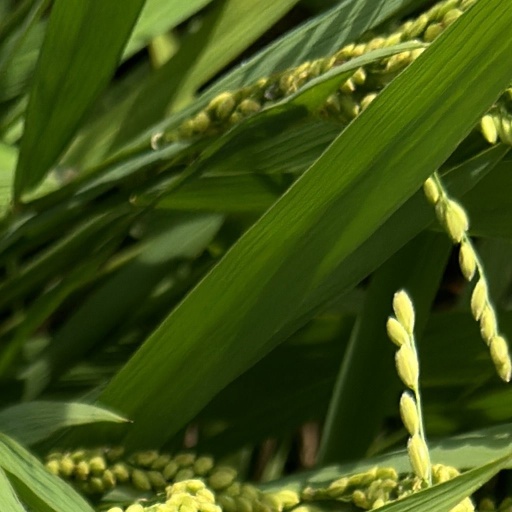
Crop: rice